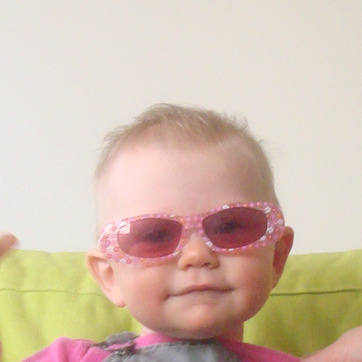
Material: skin